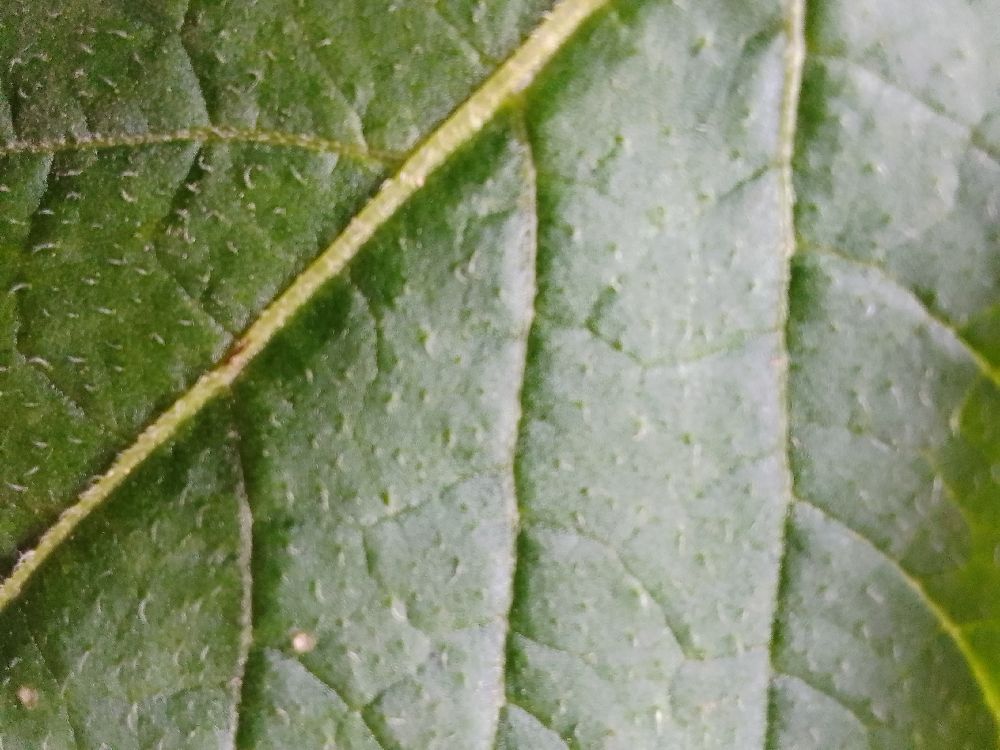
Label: Healthy